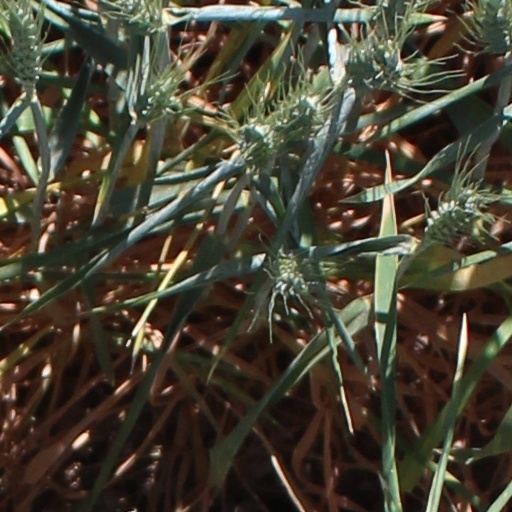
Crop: wheat